Athabasca Basin

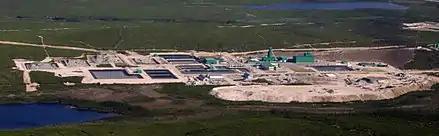
McArthur River uranium mine aerial view

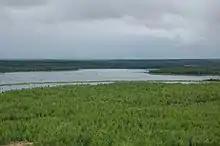
Claude Lake near the Cluff Lake mine

Uranium was discovered in the region in the 1940s. The first mine in the area was the Rabbit Lake Mine, which was discovered in 1968 by Gulf Mineral Resources and opened in 1975. The most important current mine is Cameco's McArthur River mine, the world's largest high-grade uranium mine.